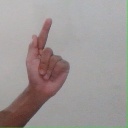
अक्षर: ळ